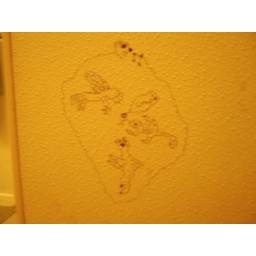
A drawing in the third floor bathroom at my house, Helios.